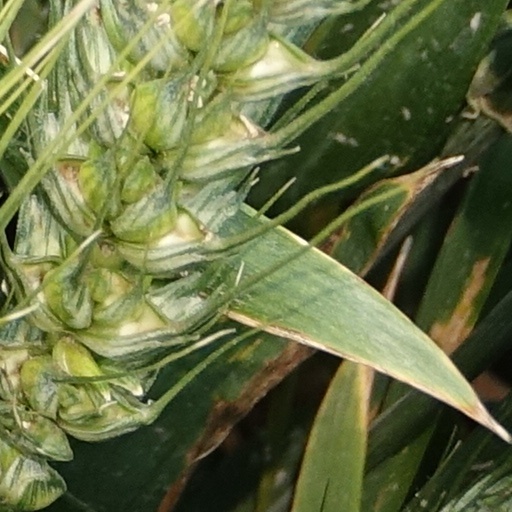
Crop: wheat